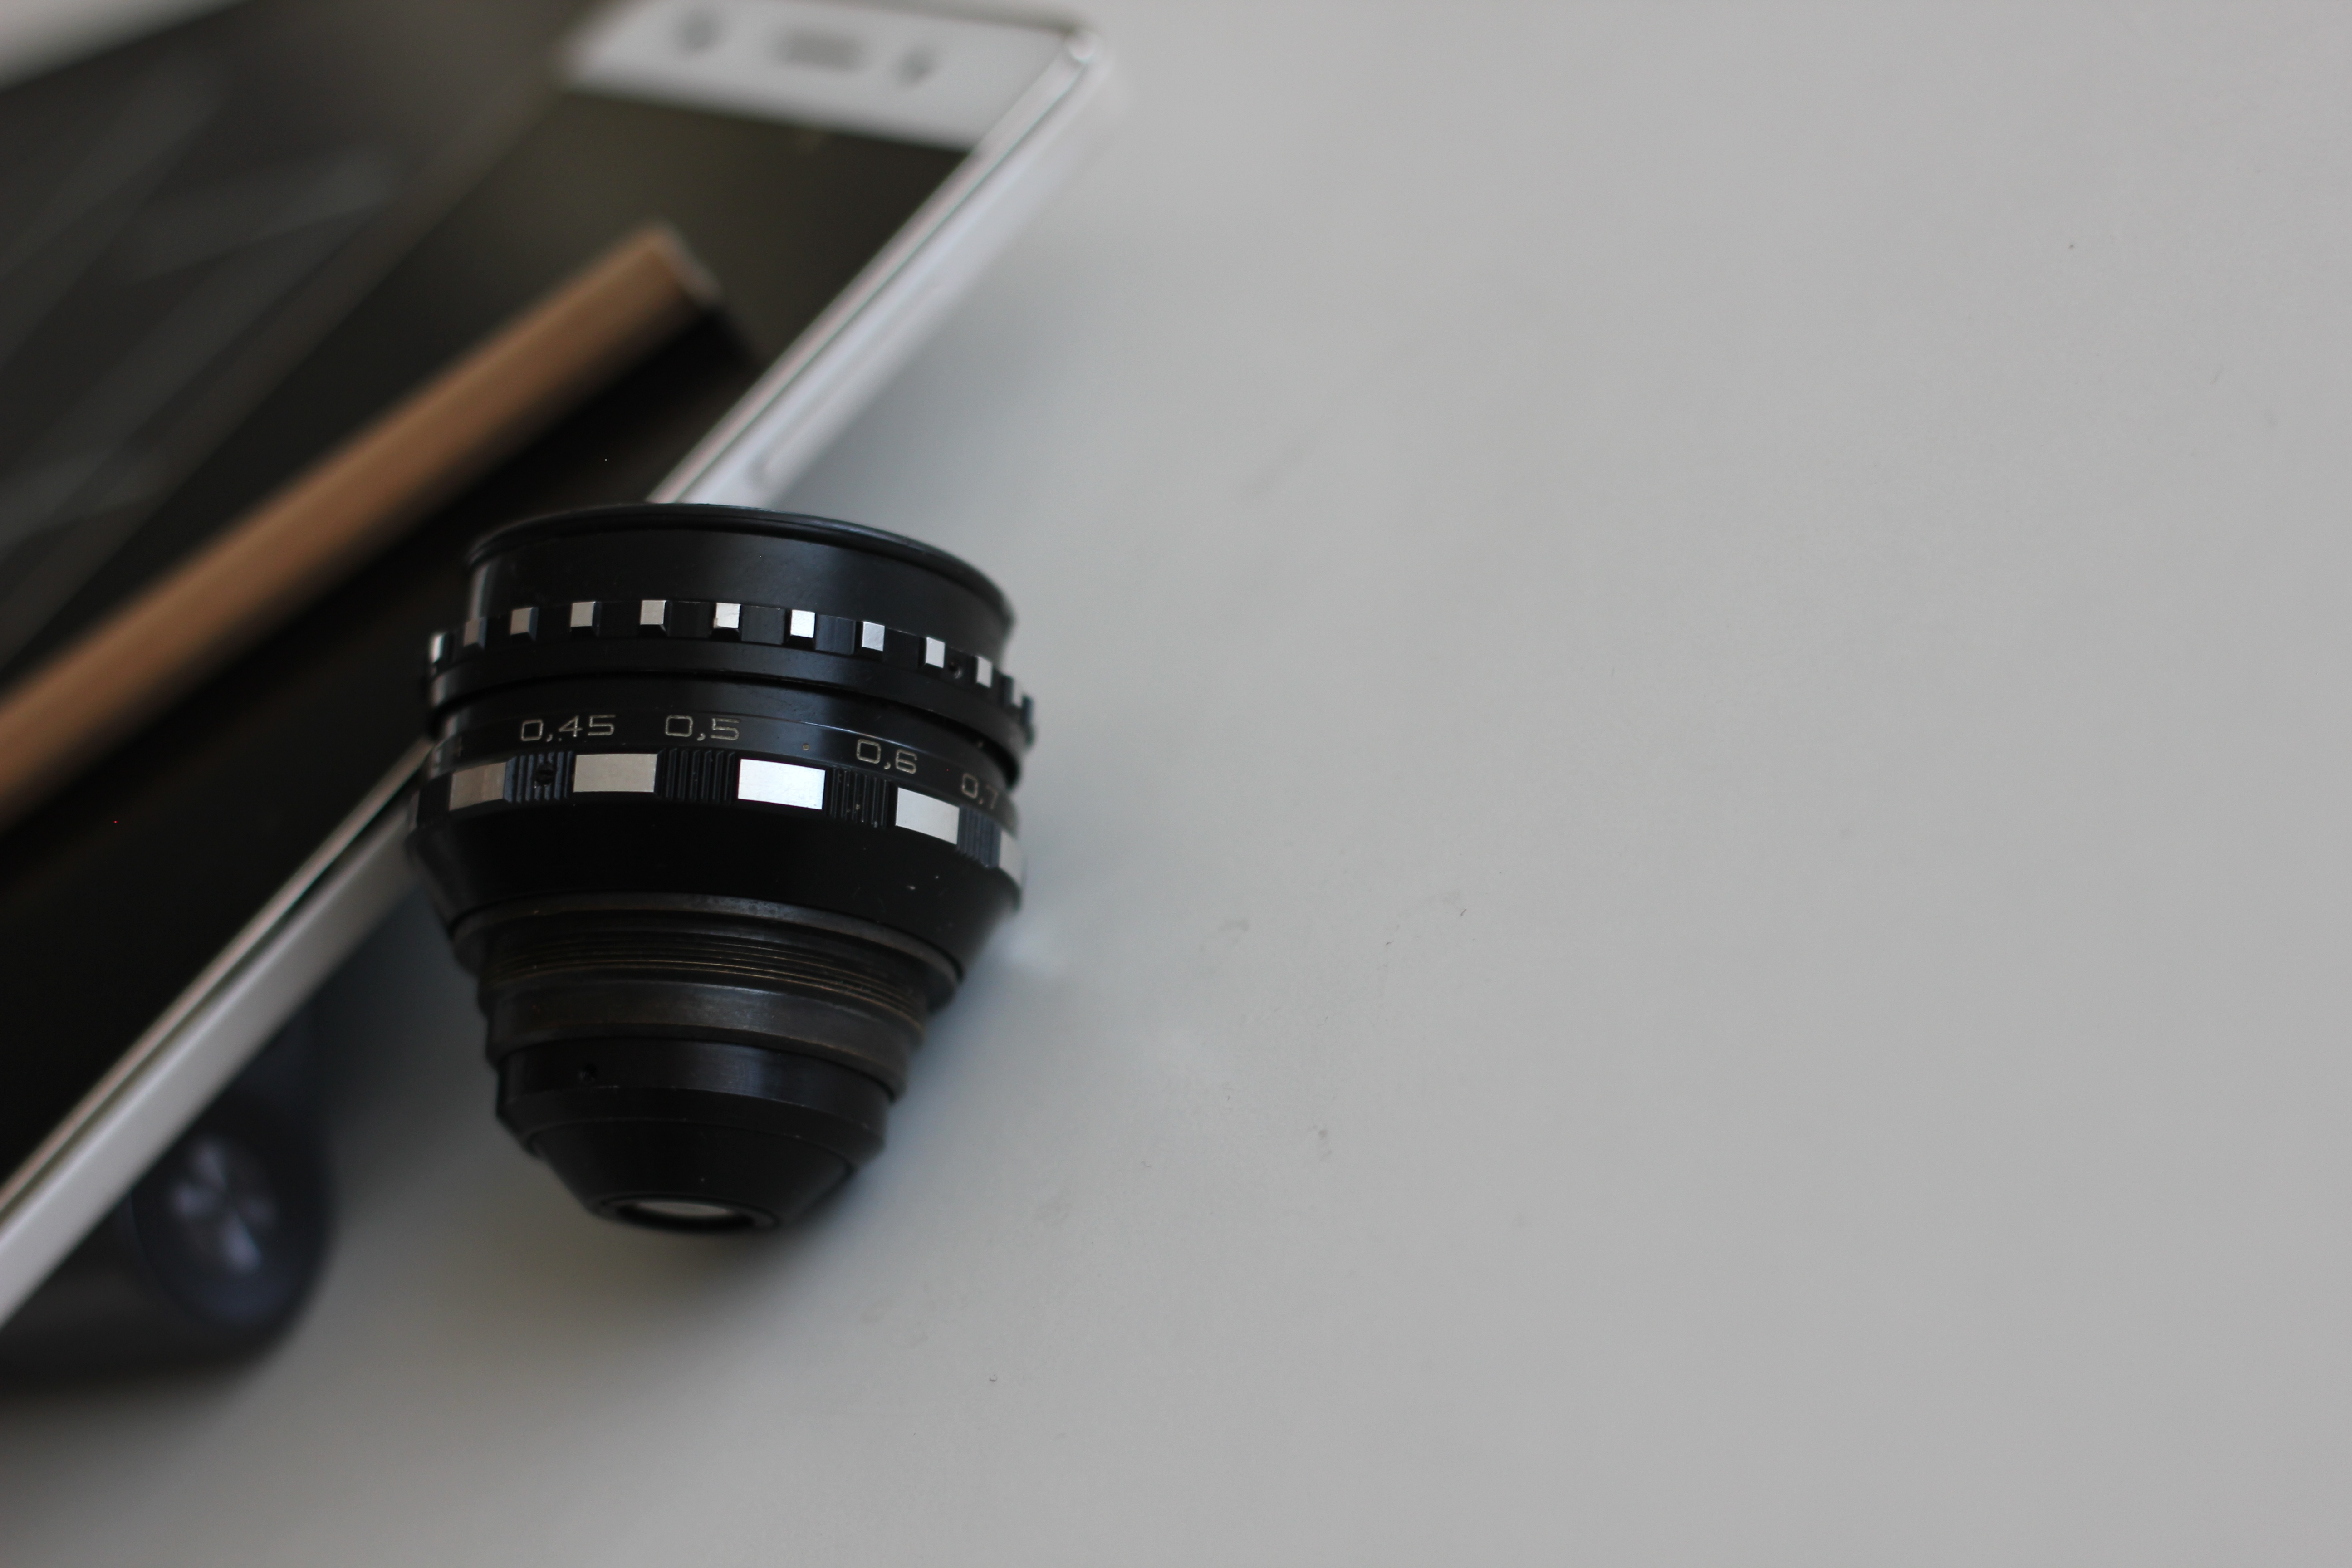
pencil, camera, old, photo, lens, phone, nostalgia, close up, product, camera lens, component, cameras optics, photoobjectives